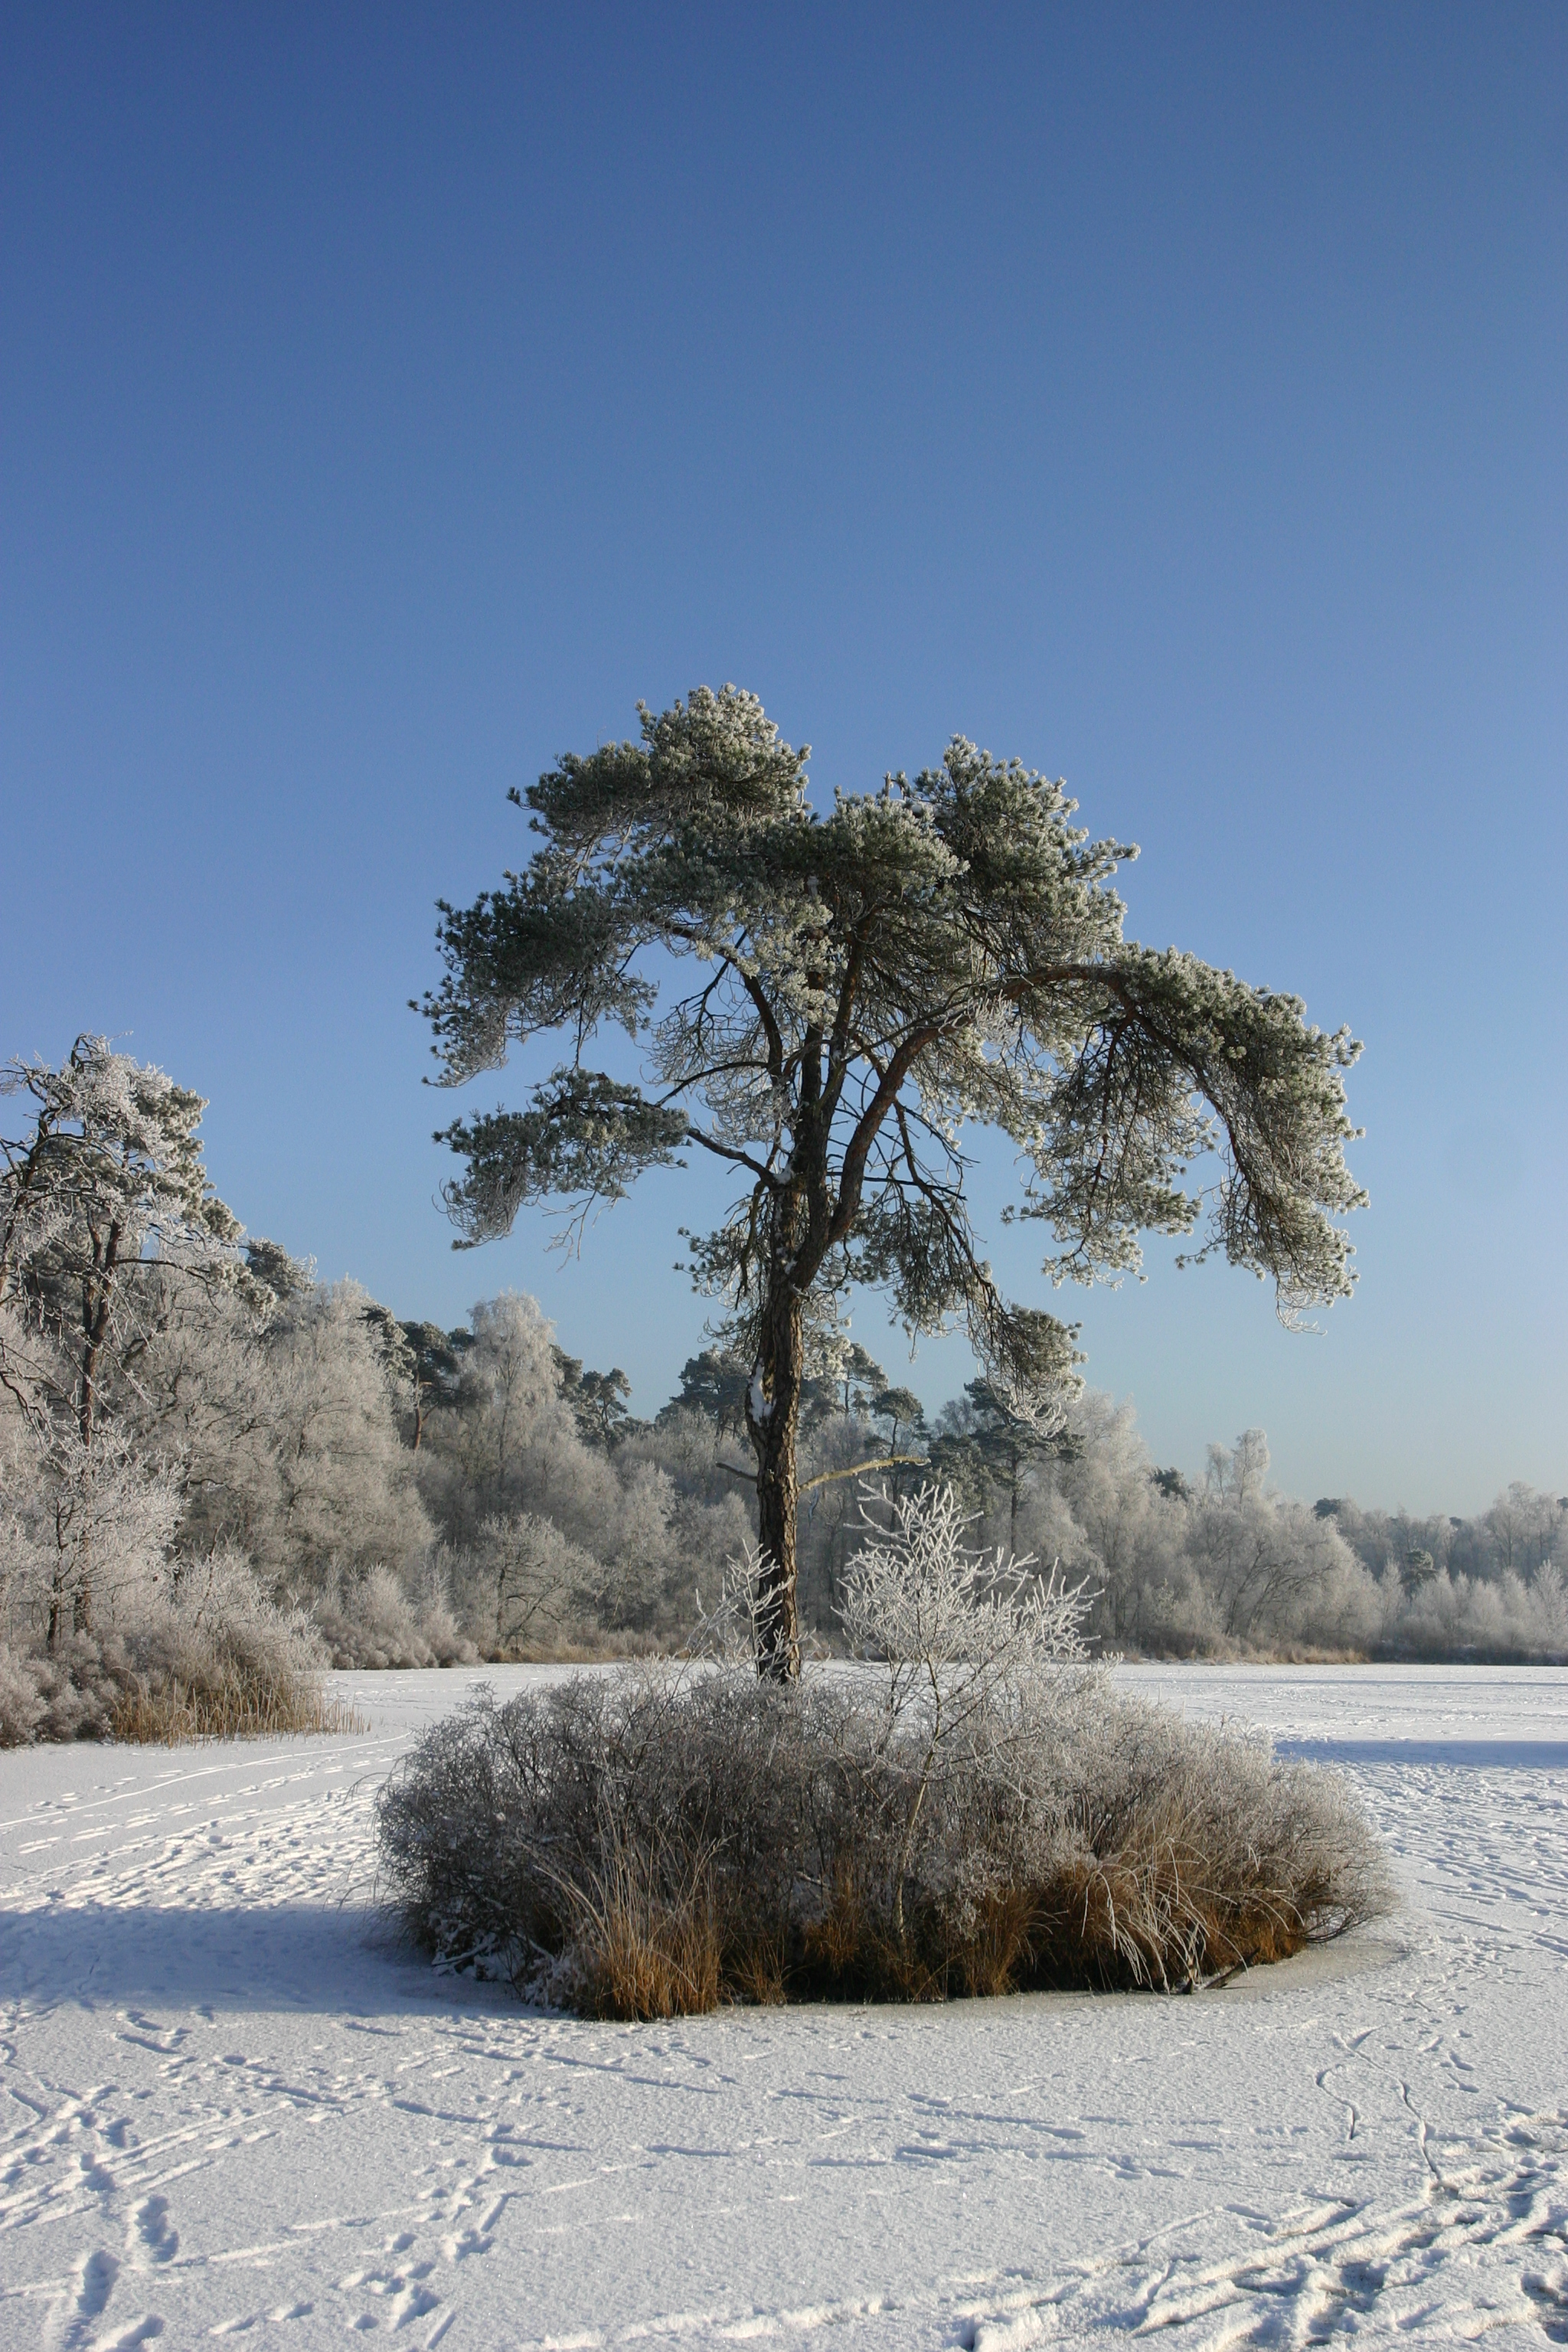
nature, branch, winter, landscape, woody plant, twig, freezing, snow, trunk, frost, subshrub